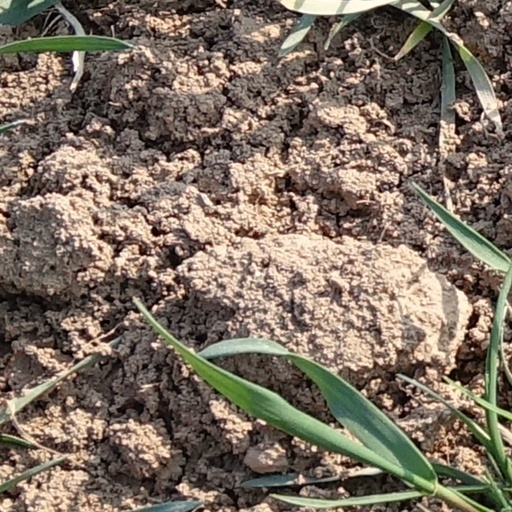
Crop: wheat